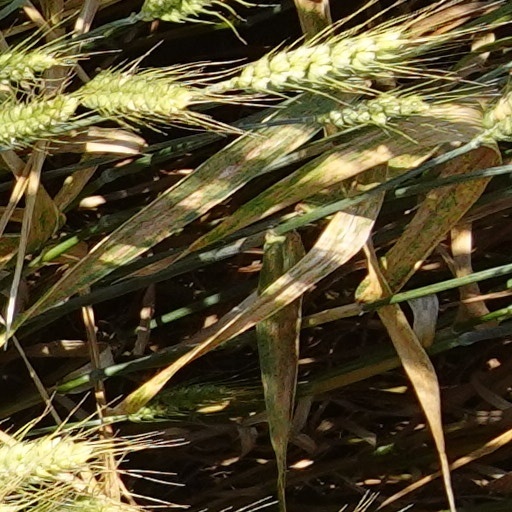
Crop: wheat